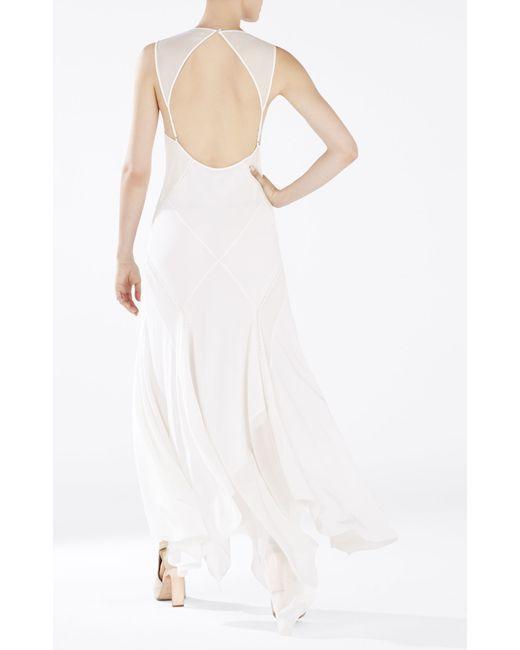
schönes weißes, transparentes, rückenfreies, ärmelloses, welliges Loos-Unterteil für Damen, langes Sommerkleid